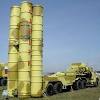
Label: 30N6E